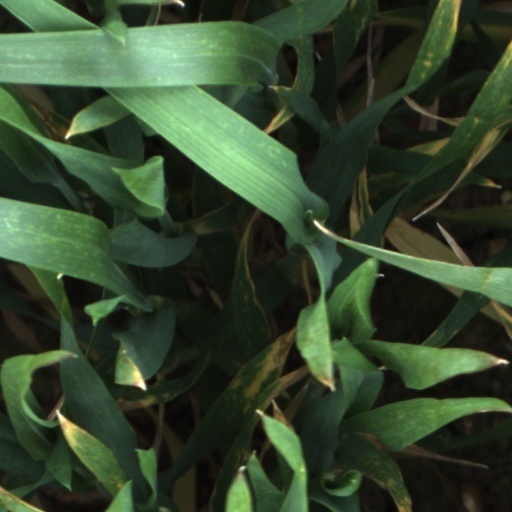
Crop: wheat